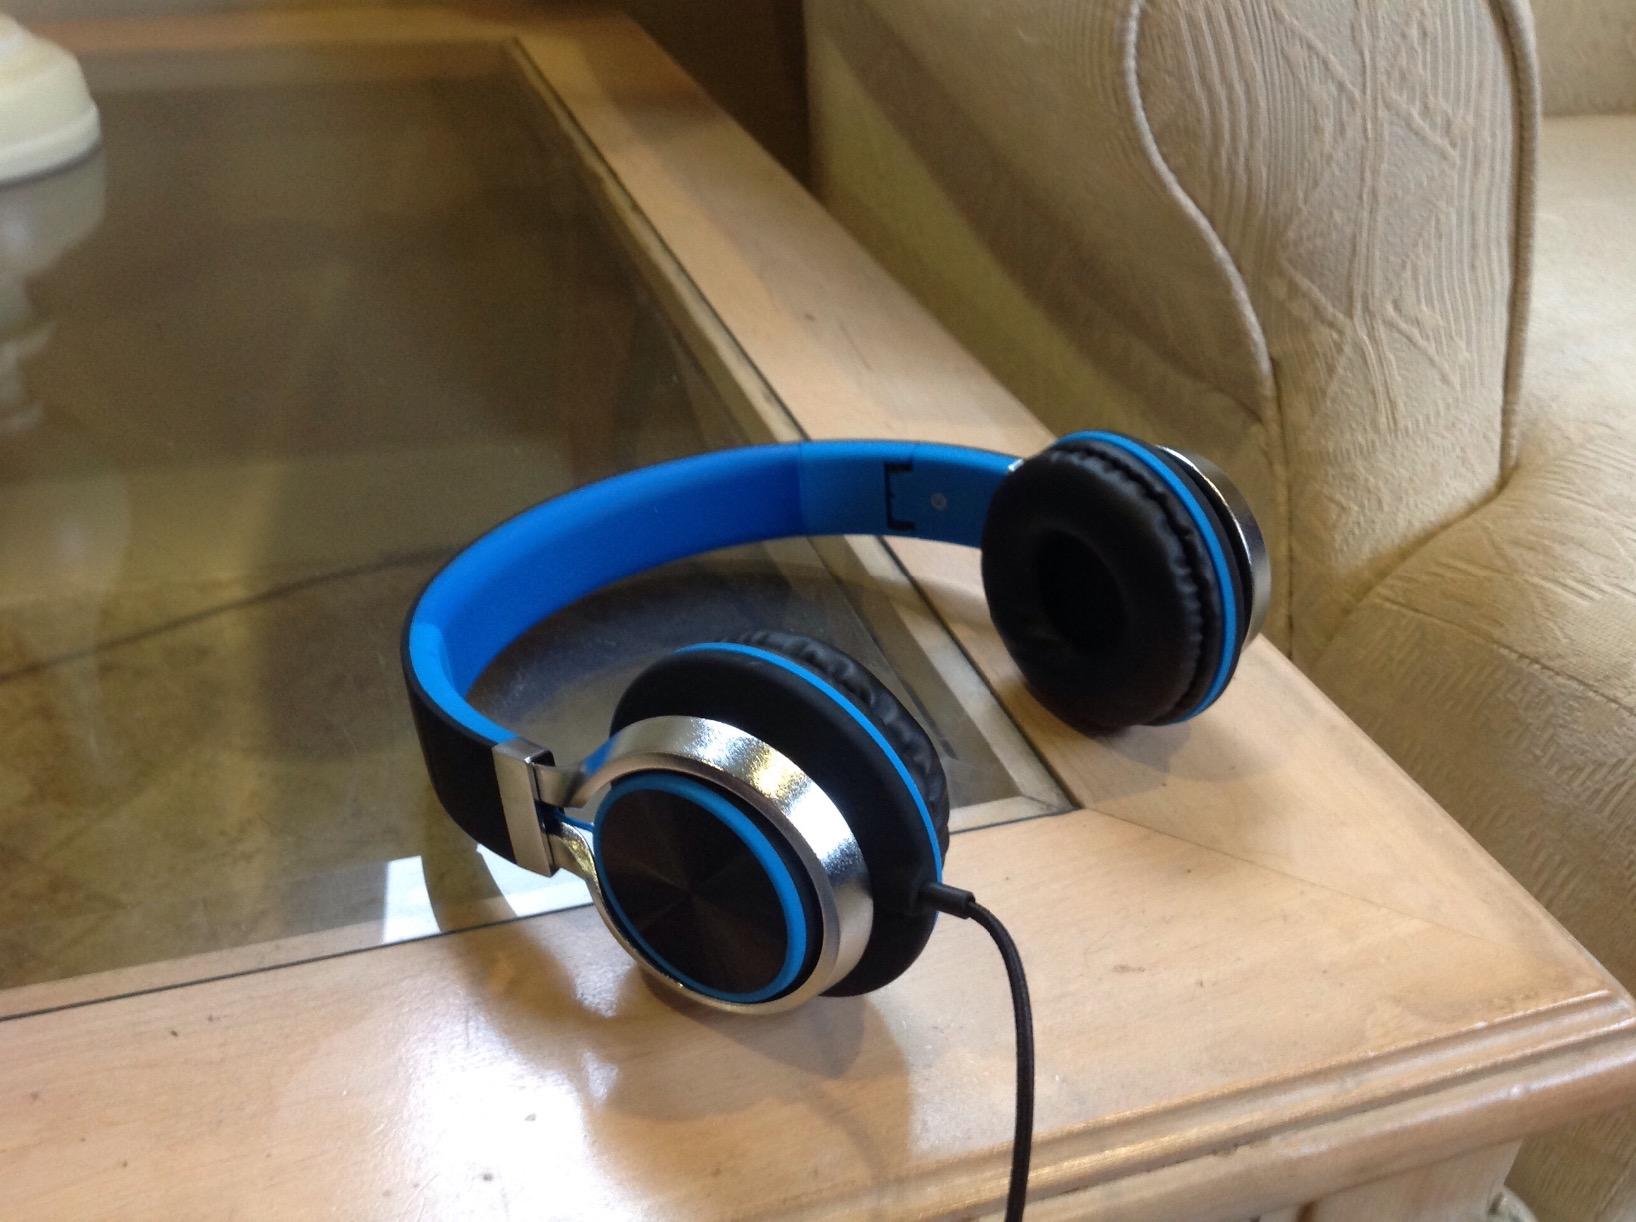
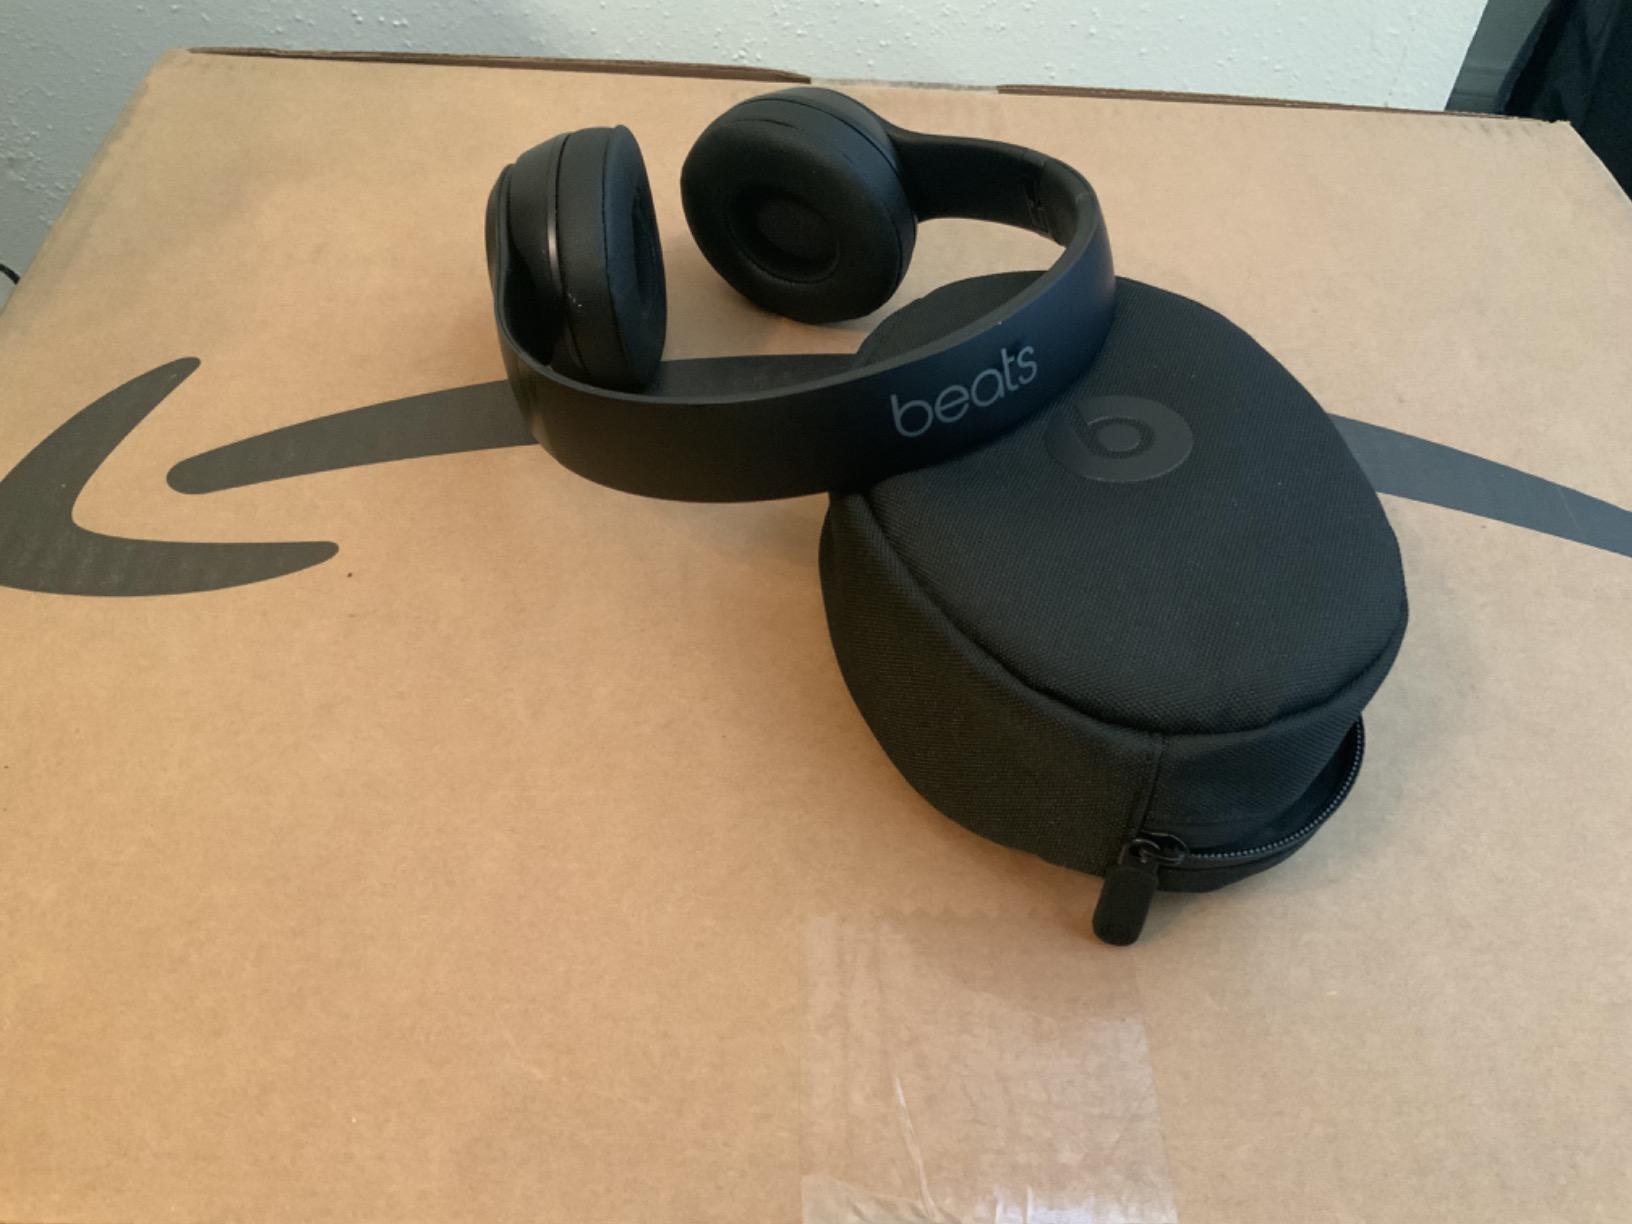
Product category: headphones
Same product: no